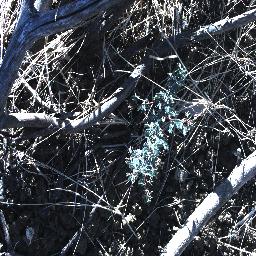
Label: prickly_acacia